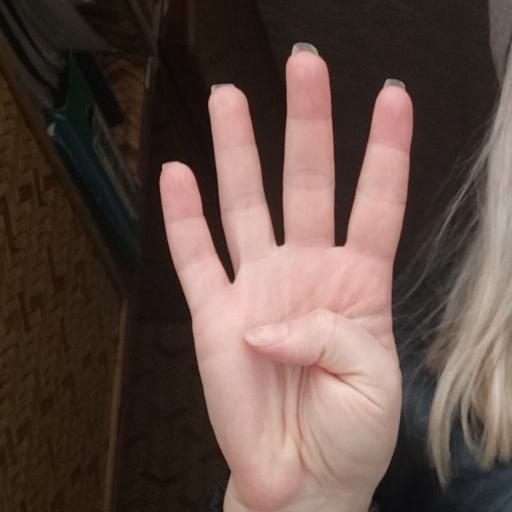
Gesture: four